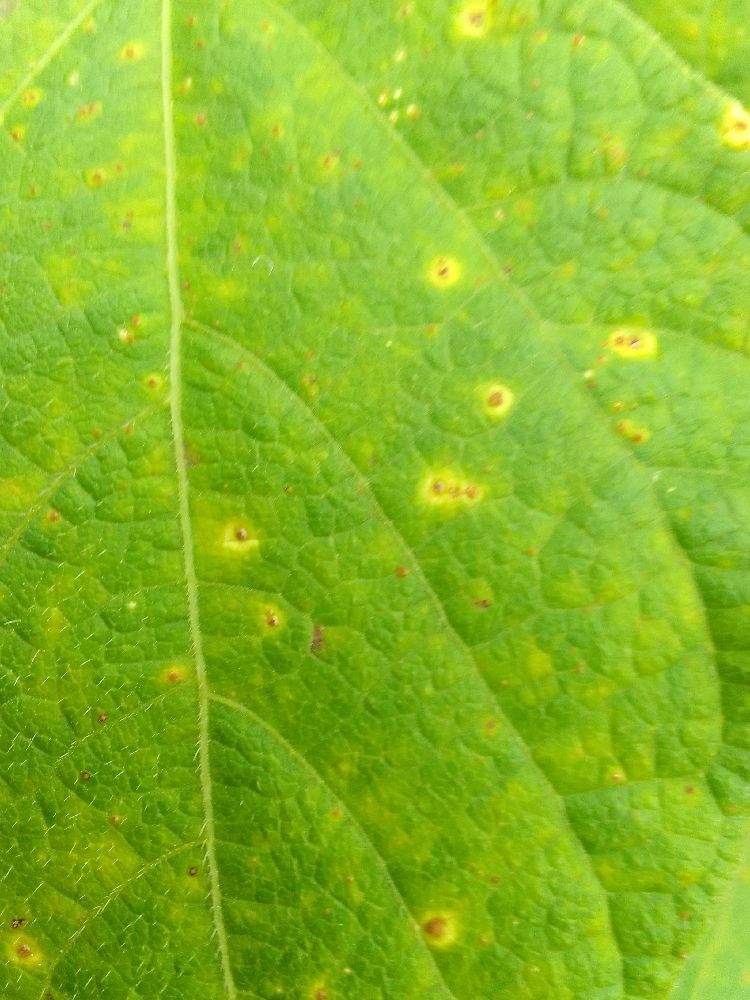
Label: rust